Shabbat pedestrian crossing

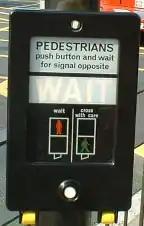
Orthodox Jews are forbidden to press electric buttons on Sabbath.

A "Shabbat" pedestrian crossing or hands-free pedestrian crossing is an automatically controlled device which allows Orthodox Jews to use pedestrian crossings on Shabbat.